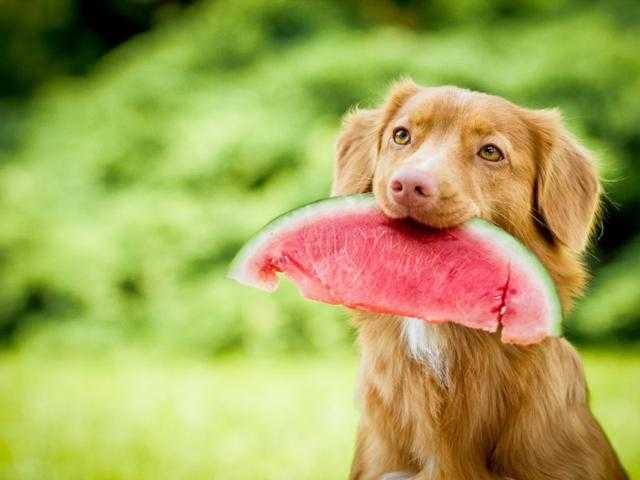
Label: Watermelon